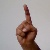
The image shows a hand gesture representing the letter 'D' in Indian Sign Language.